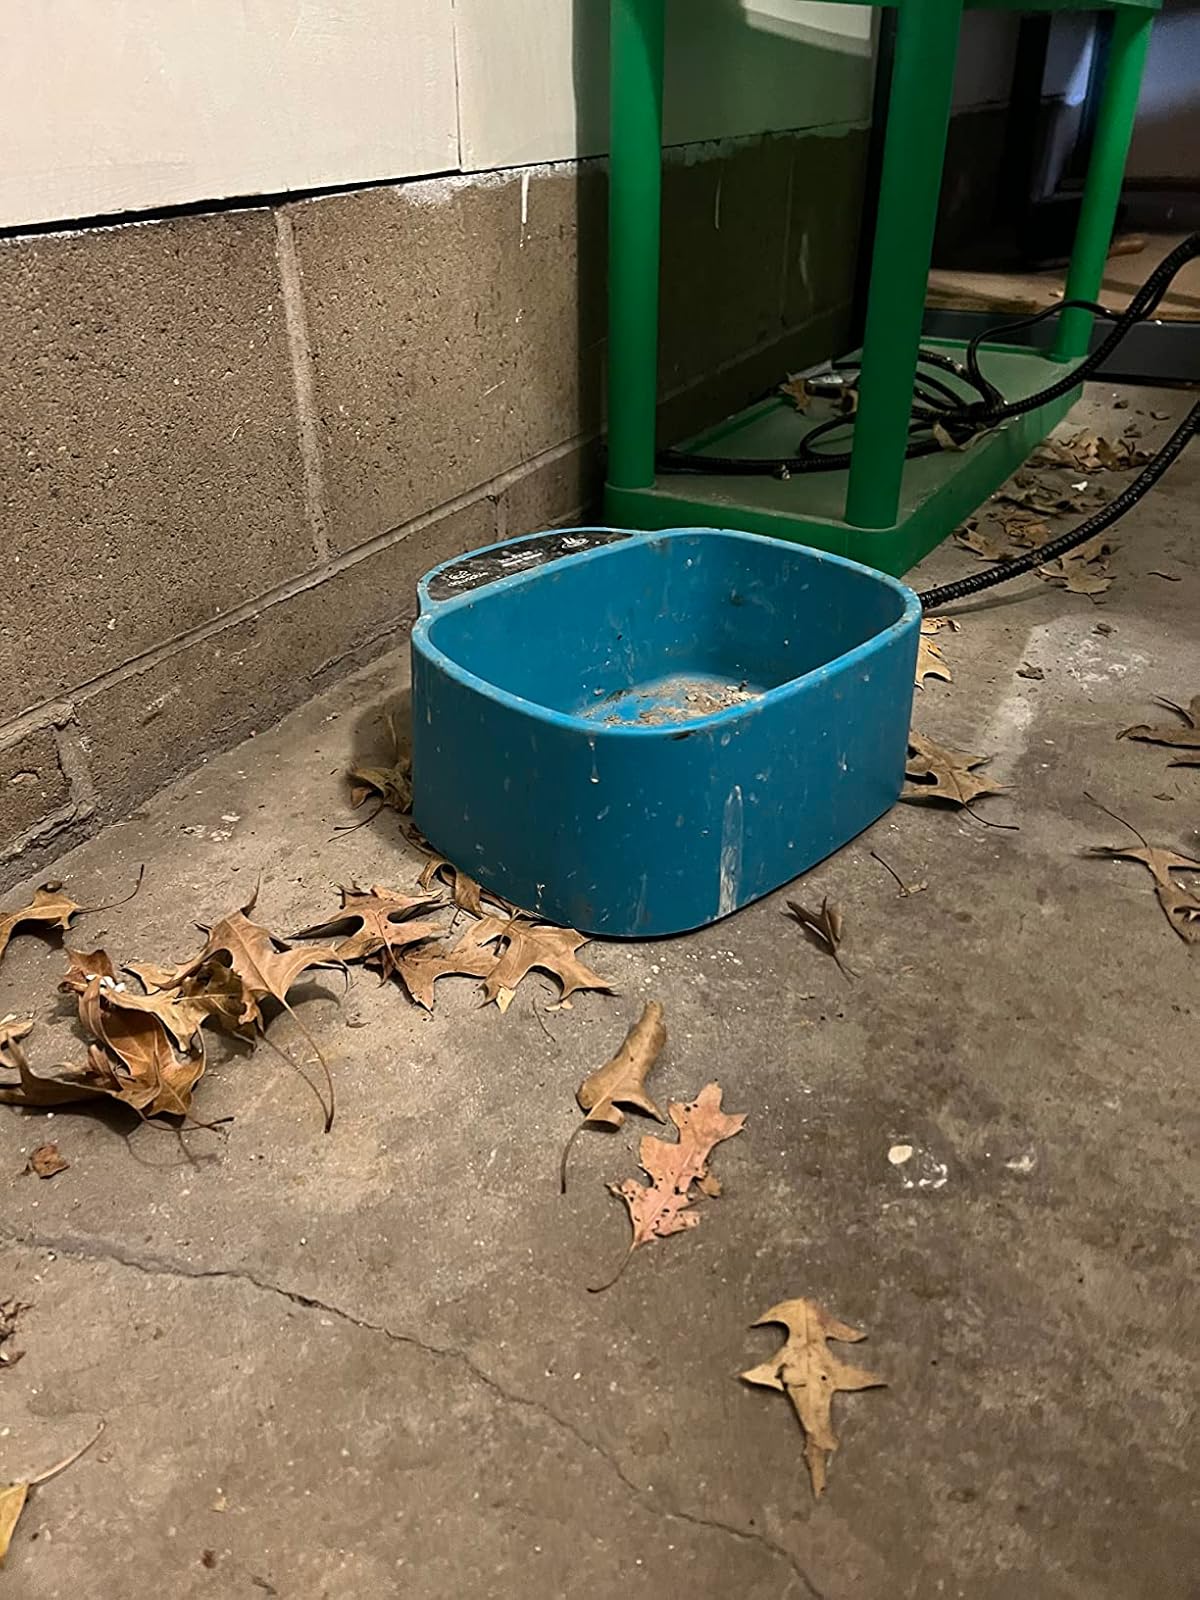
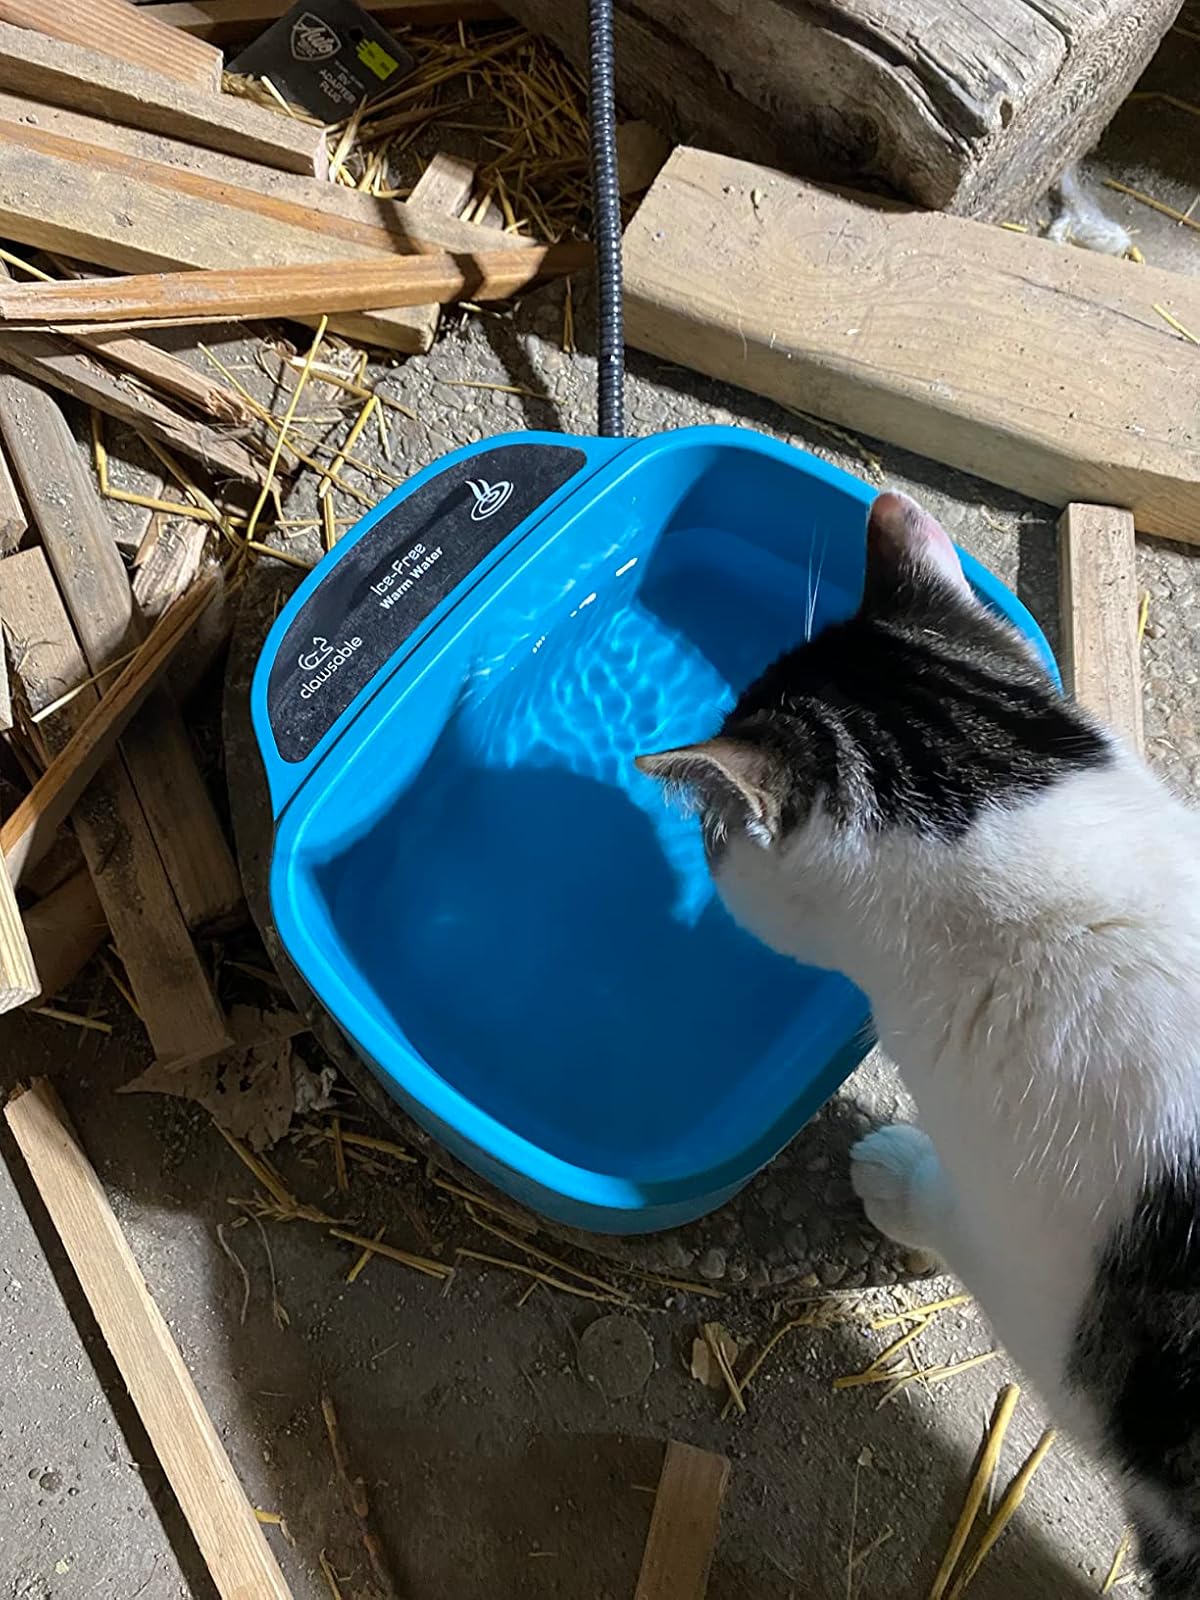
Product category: items_bowl
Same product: yes